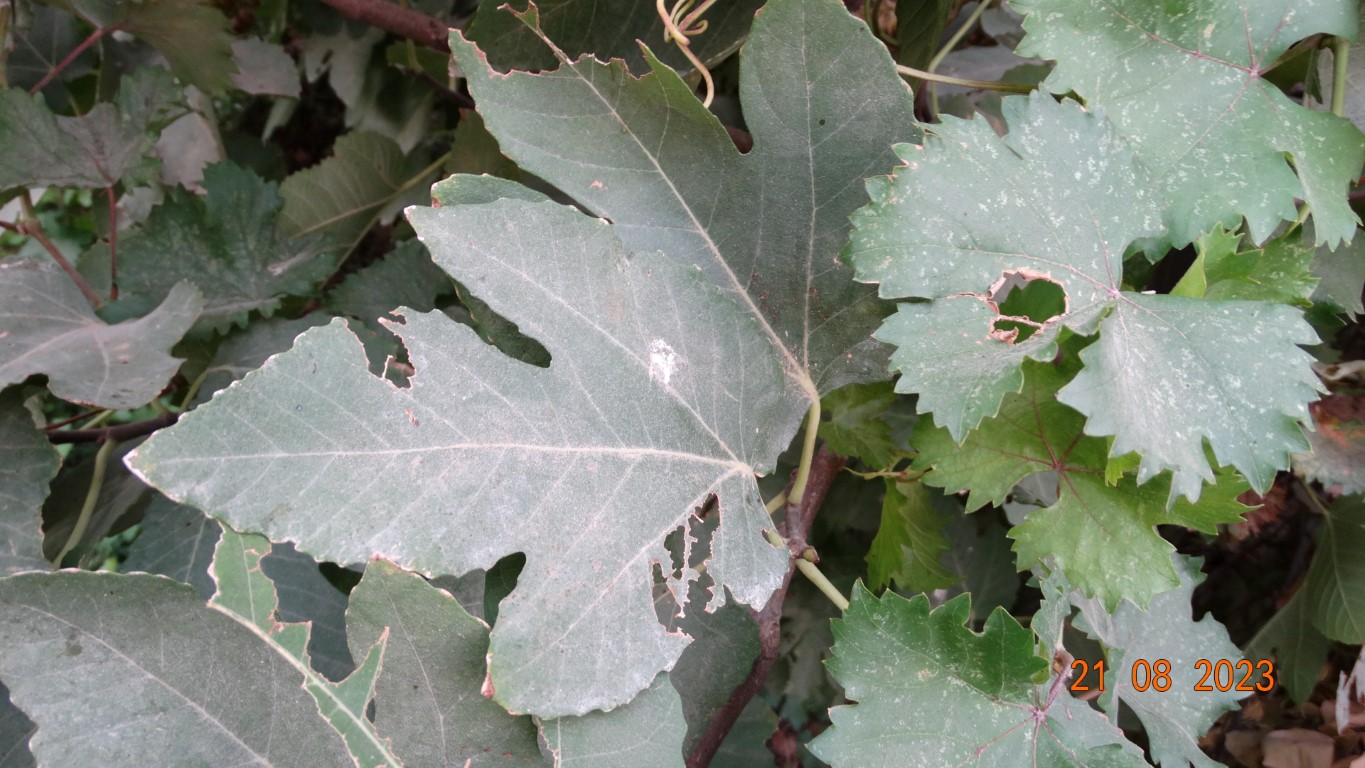
Label: infected